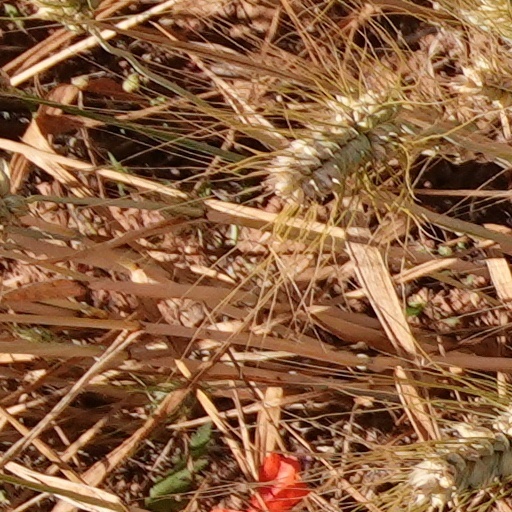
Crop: wheat